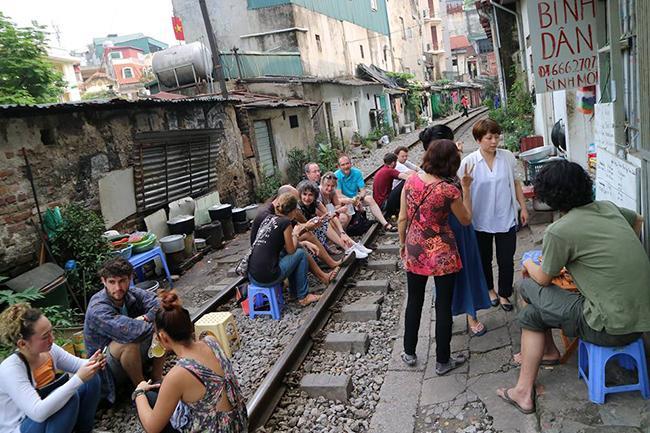
có một vài người đang xuất hiện ở xung quanh khu vực đường sắt